Miriam Supuma

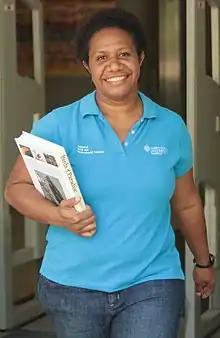

Miriam Supuma is a conservationist in Papua New Guinea (PNG). She was the co-founder and co-director of the PNG Institute of Biological Research (PNGIBR), a scientific research NGO. Her field research has centred around Birds of Paradise, particularly in relation to the use of their feathers for traditional adornment by people in the highlands of PNG.